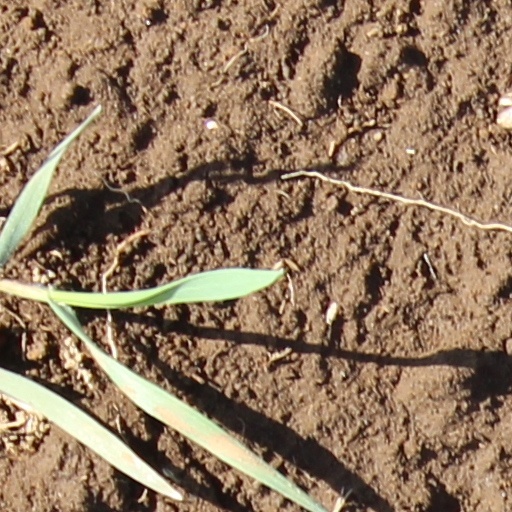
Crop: wheat